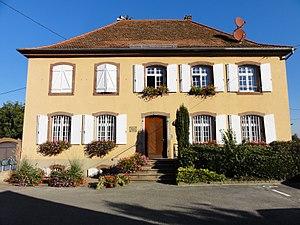
Saessolsheim [sɛsɔlsaɪm] est une commune française située dans le département du Bas-Rhin, en région Grand Est.